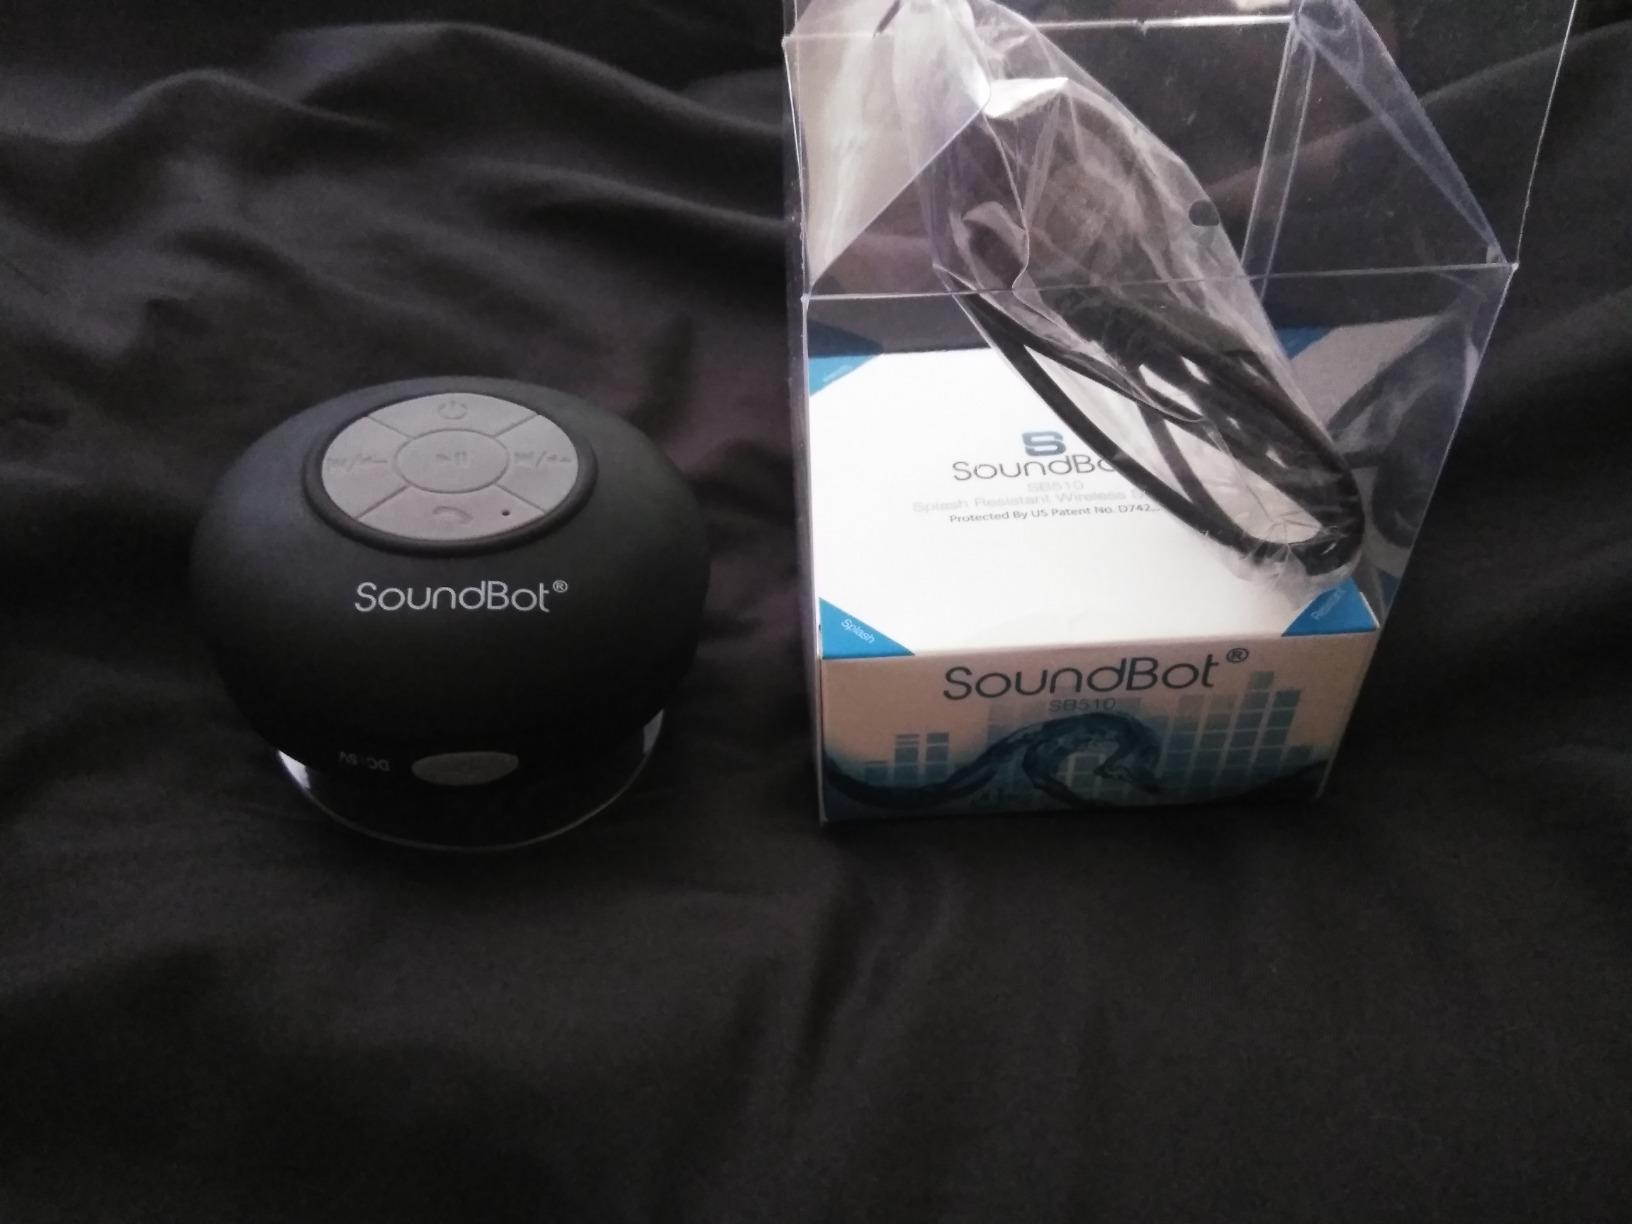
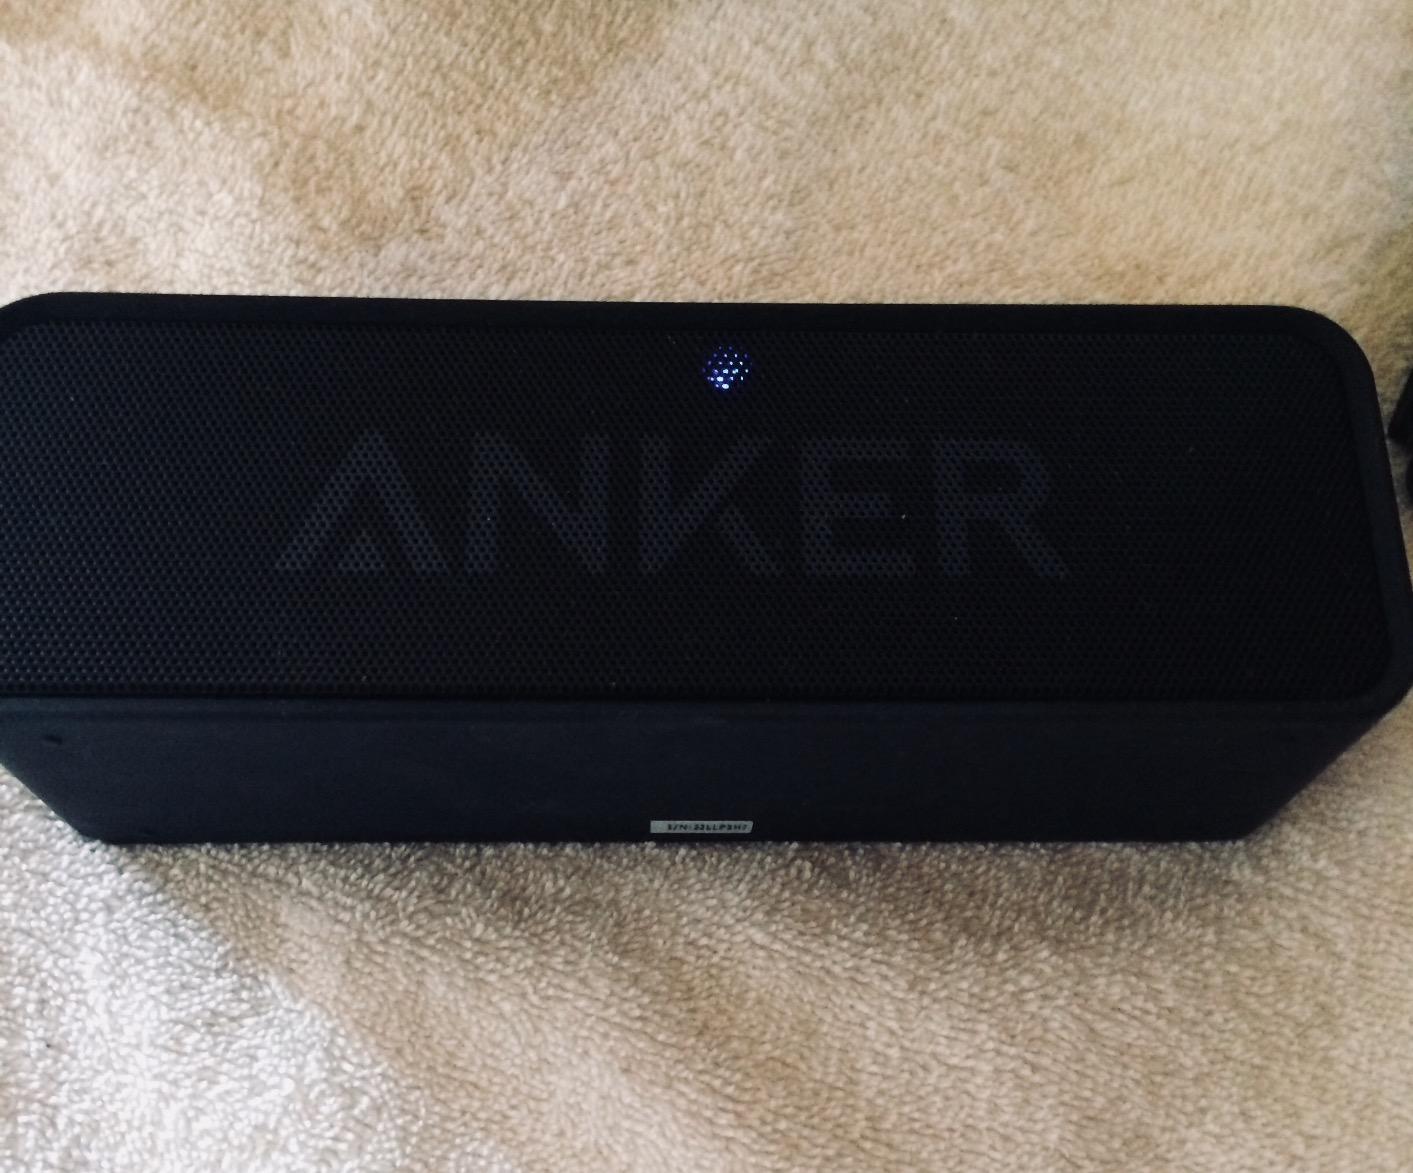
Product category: speaker
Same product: no